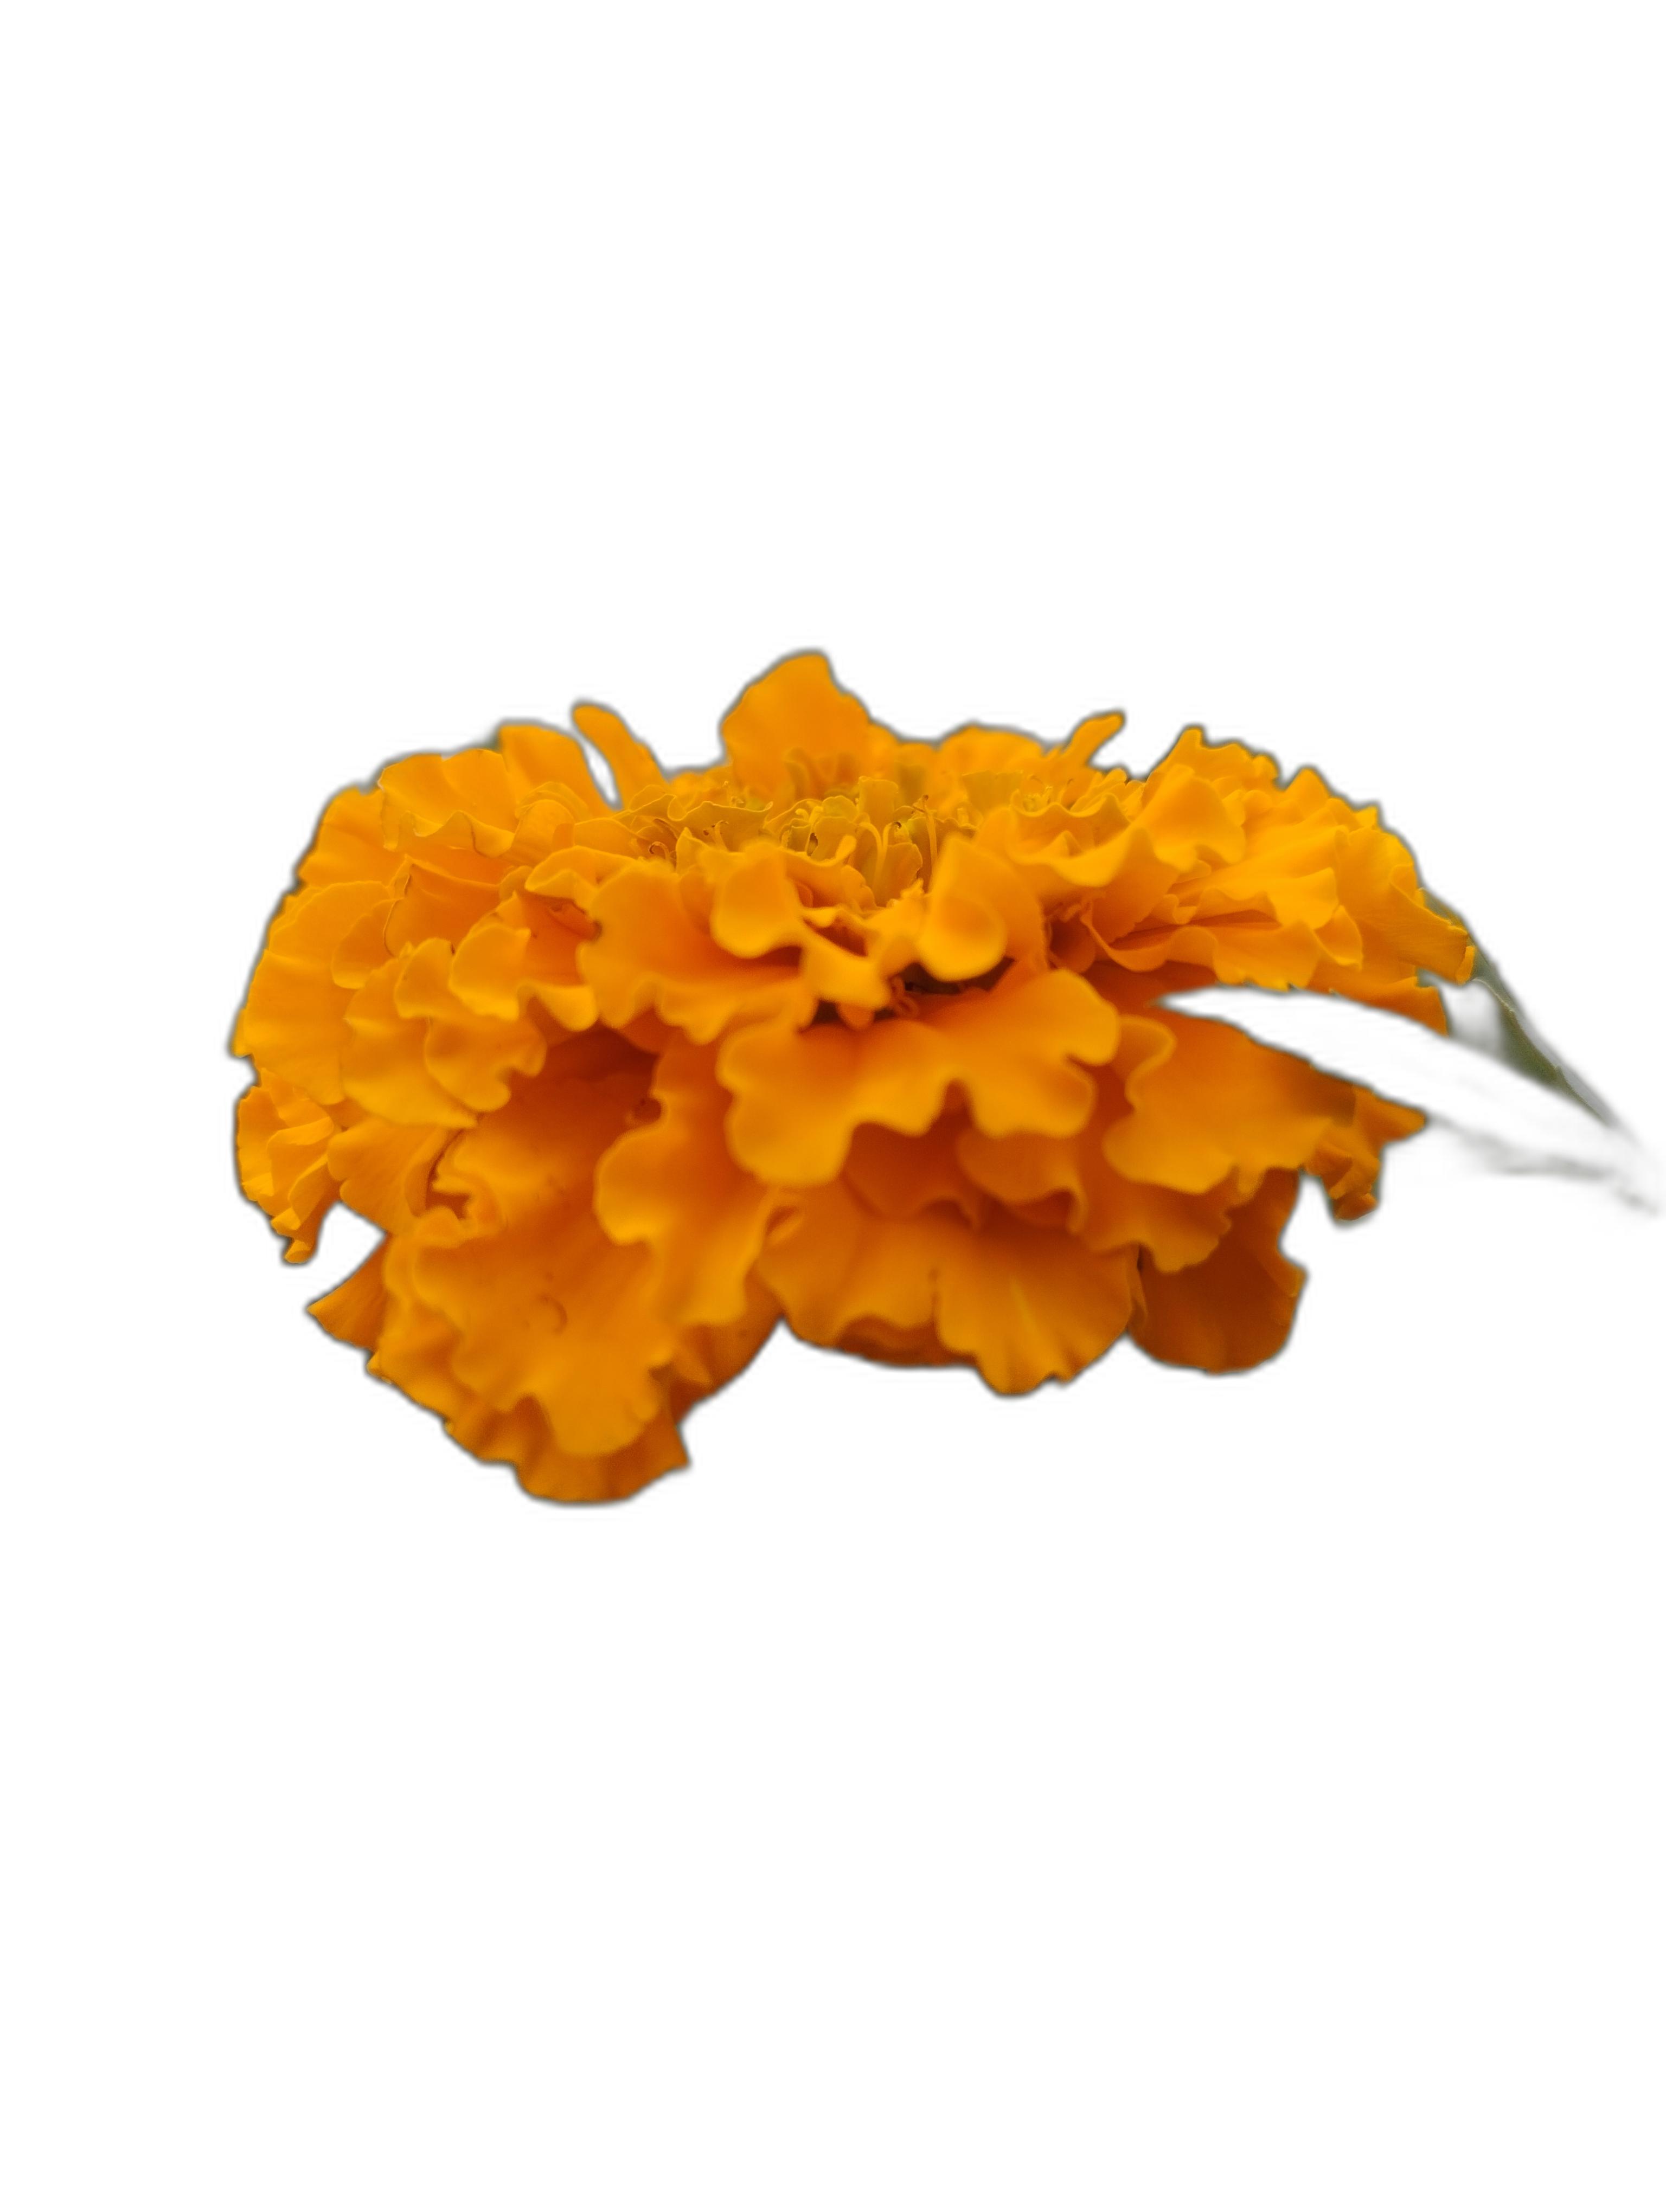
Label: Marigold